Dinkoism

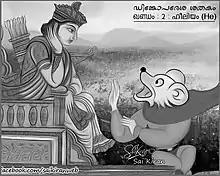
A depiction art on Dinkoism where Lord Dinkan advises his devotee. A drawing by Sai Kiran, an atheist from Kerala

According to a report in "India Today", Dinkoism was established in 2008 in Kerala by a group of rationalists with the intention of ridiculing "the absurdity of blind religious faith". The community planned to become politically active. A report in "The New Indian Express" said Dinkoism is gaining members through Facebook. The BBC described Dinkoism in 2016 as an atheist movement with significant growth on social media.